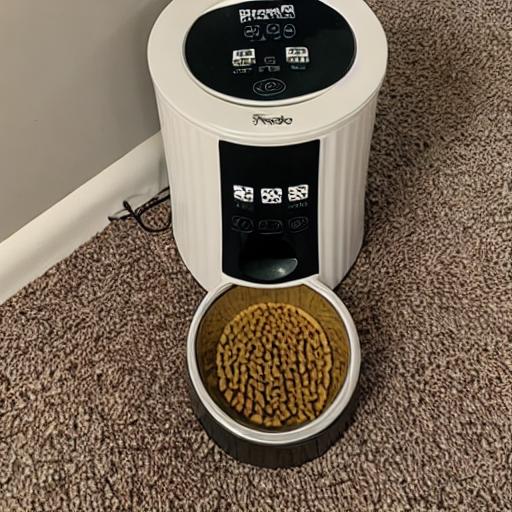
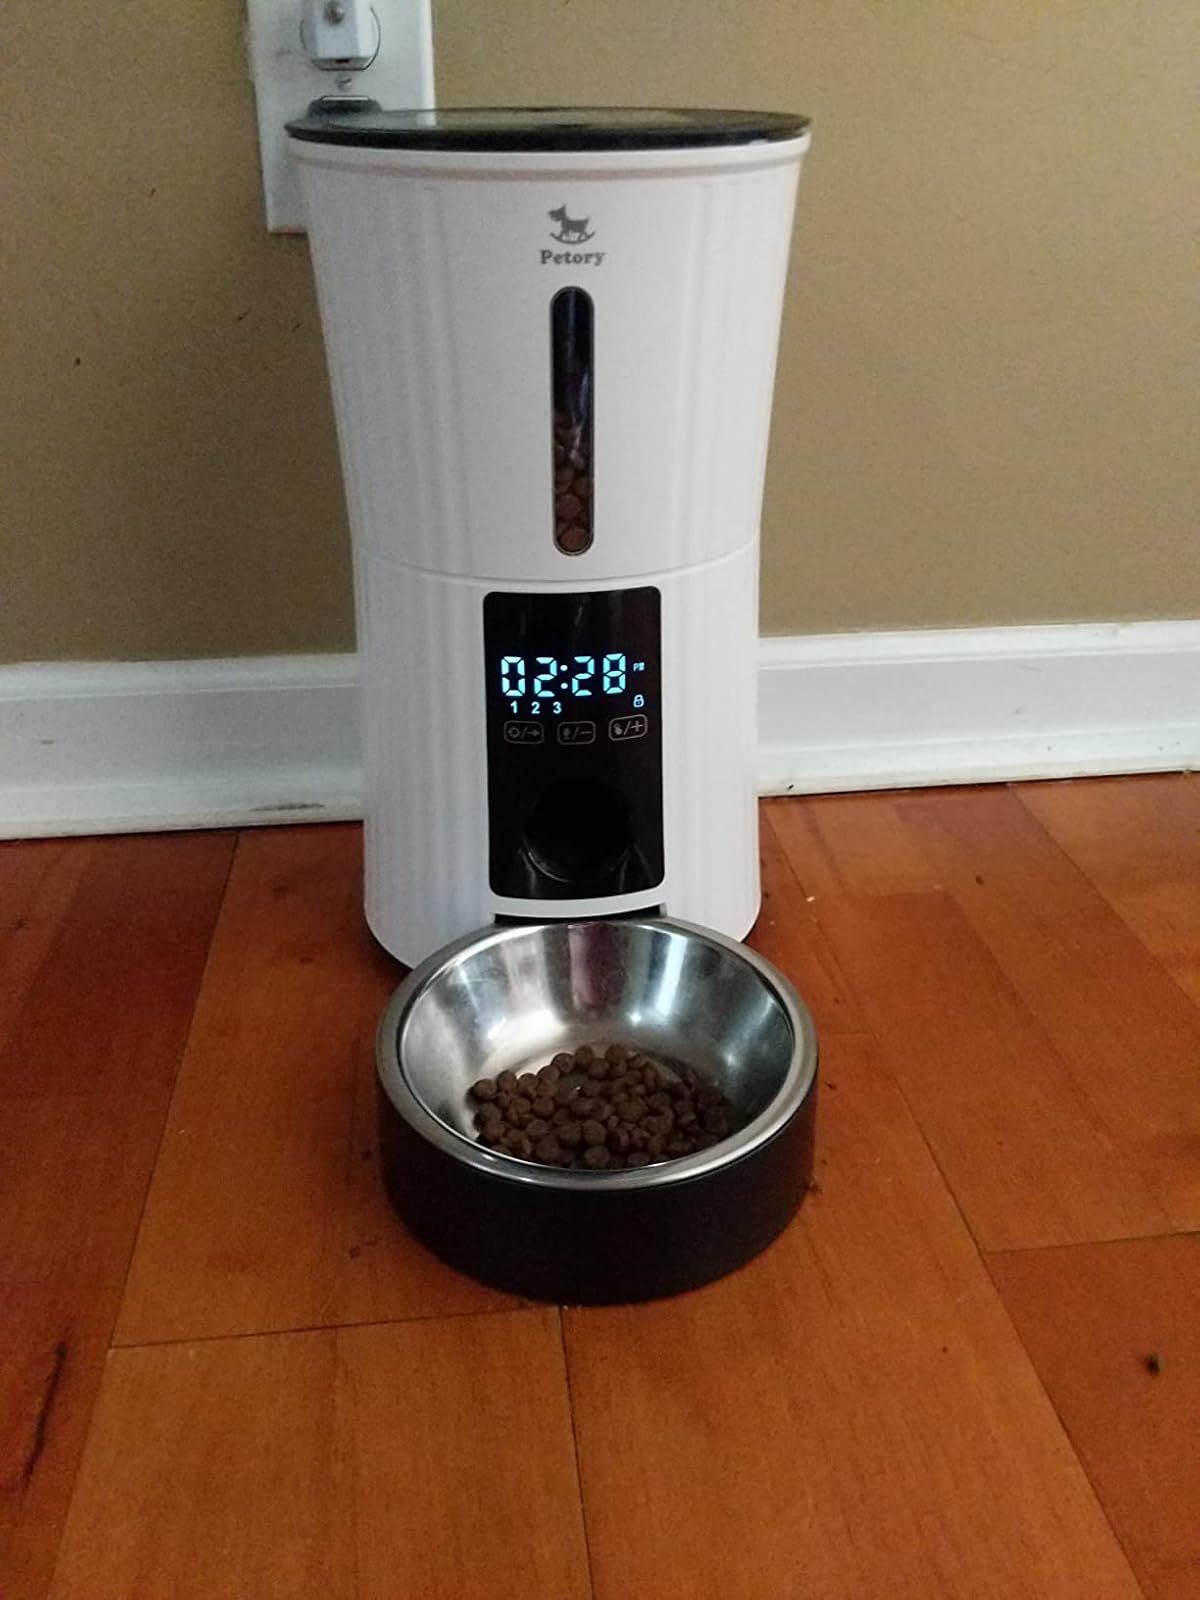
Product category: items_feeder
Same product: no